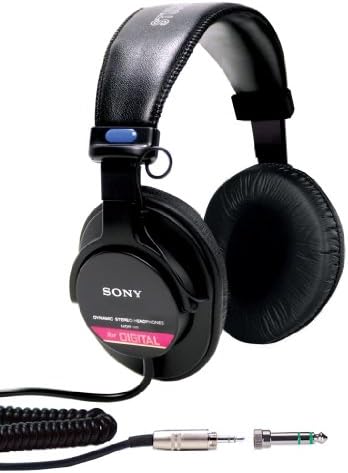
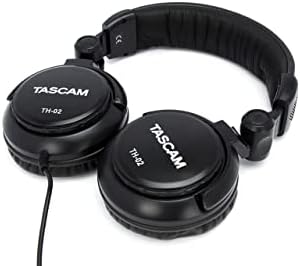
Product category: headphones
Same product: no